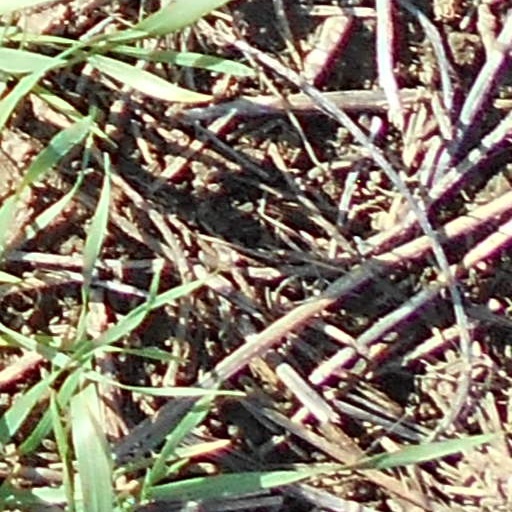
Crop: wheat